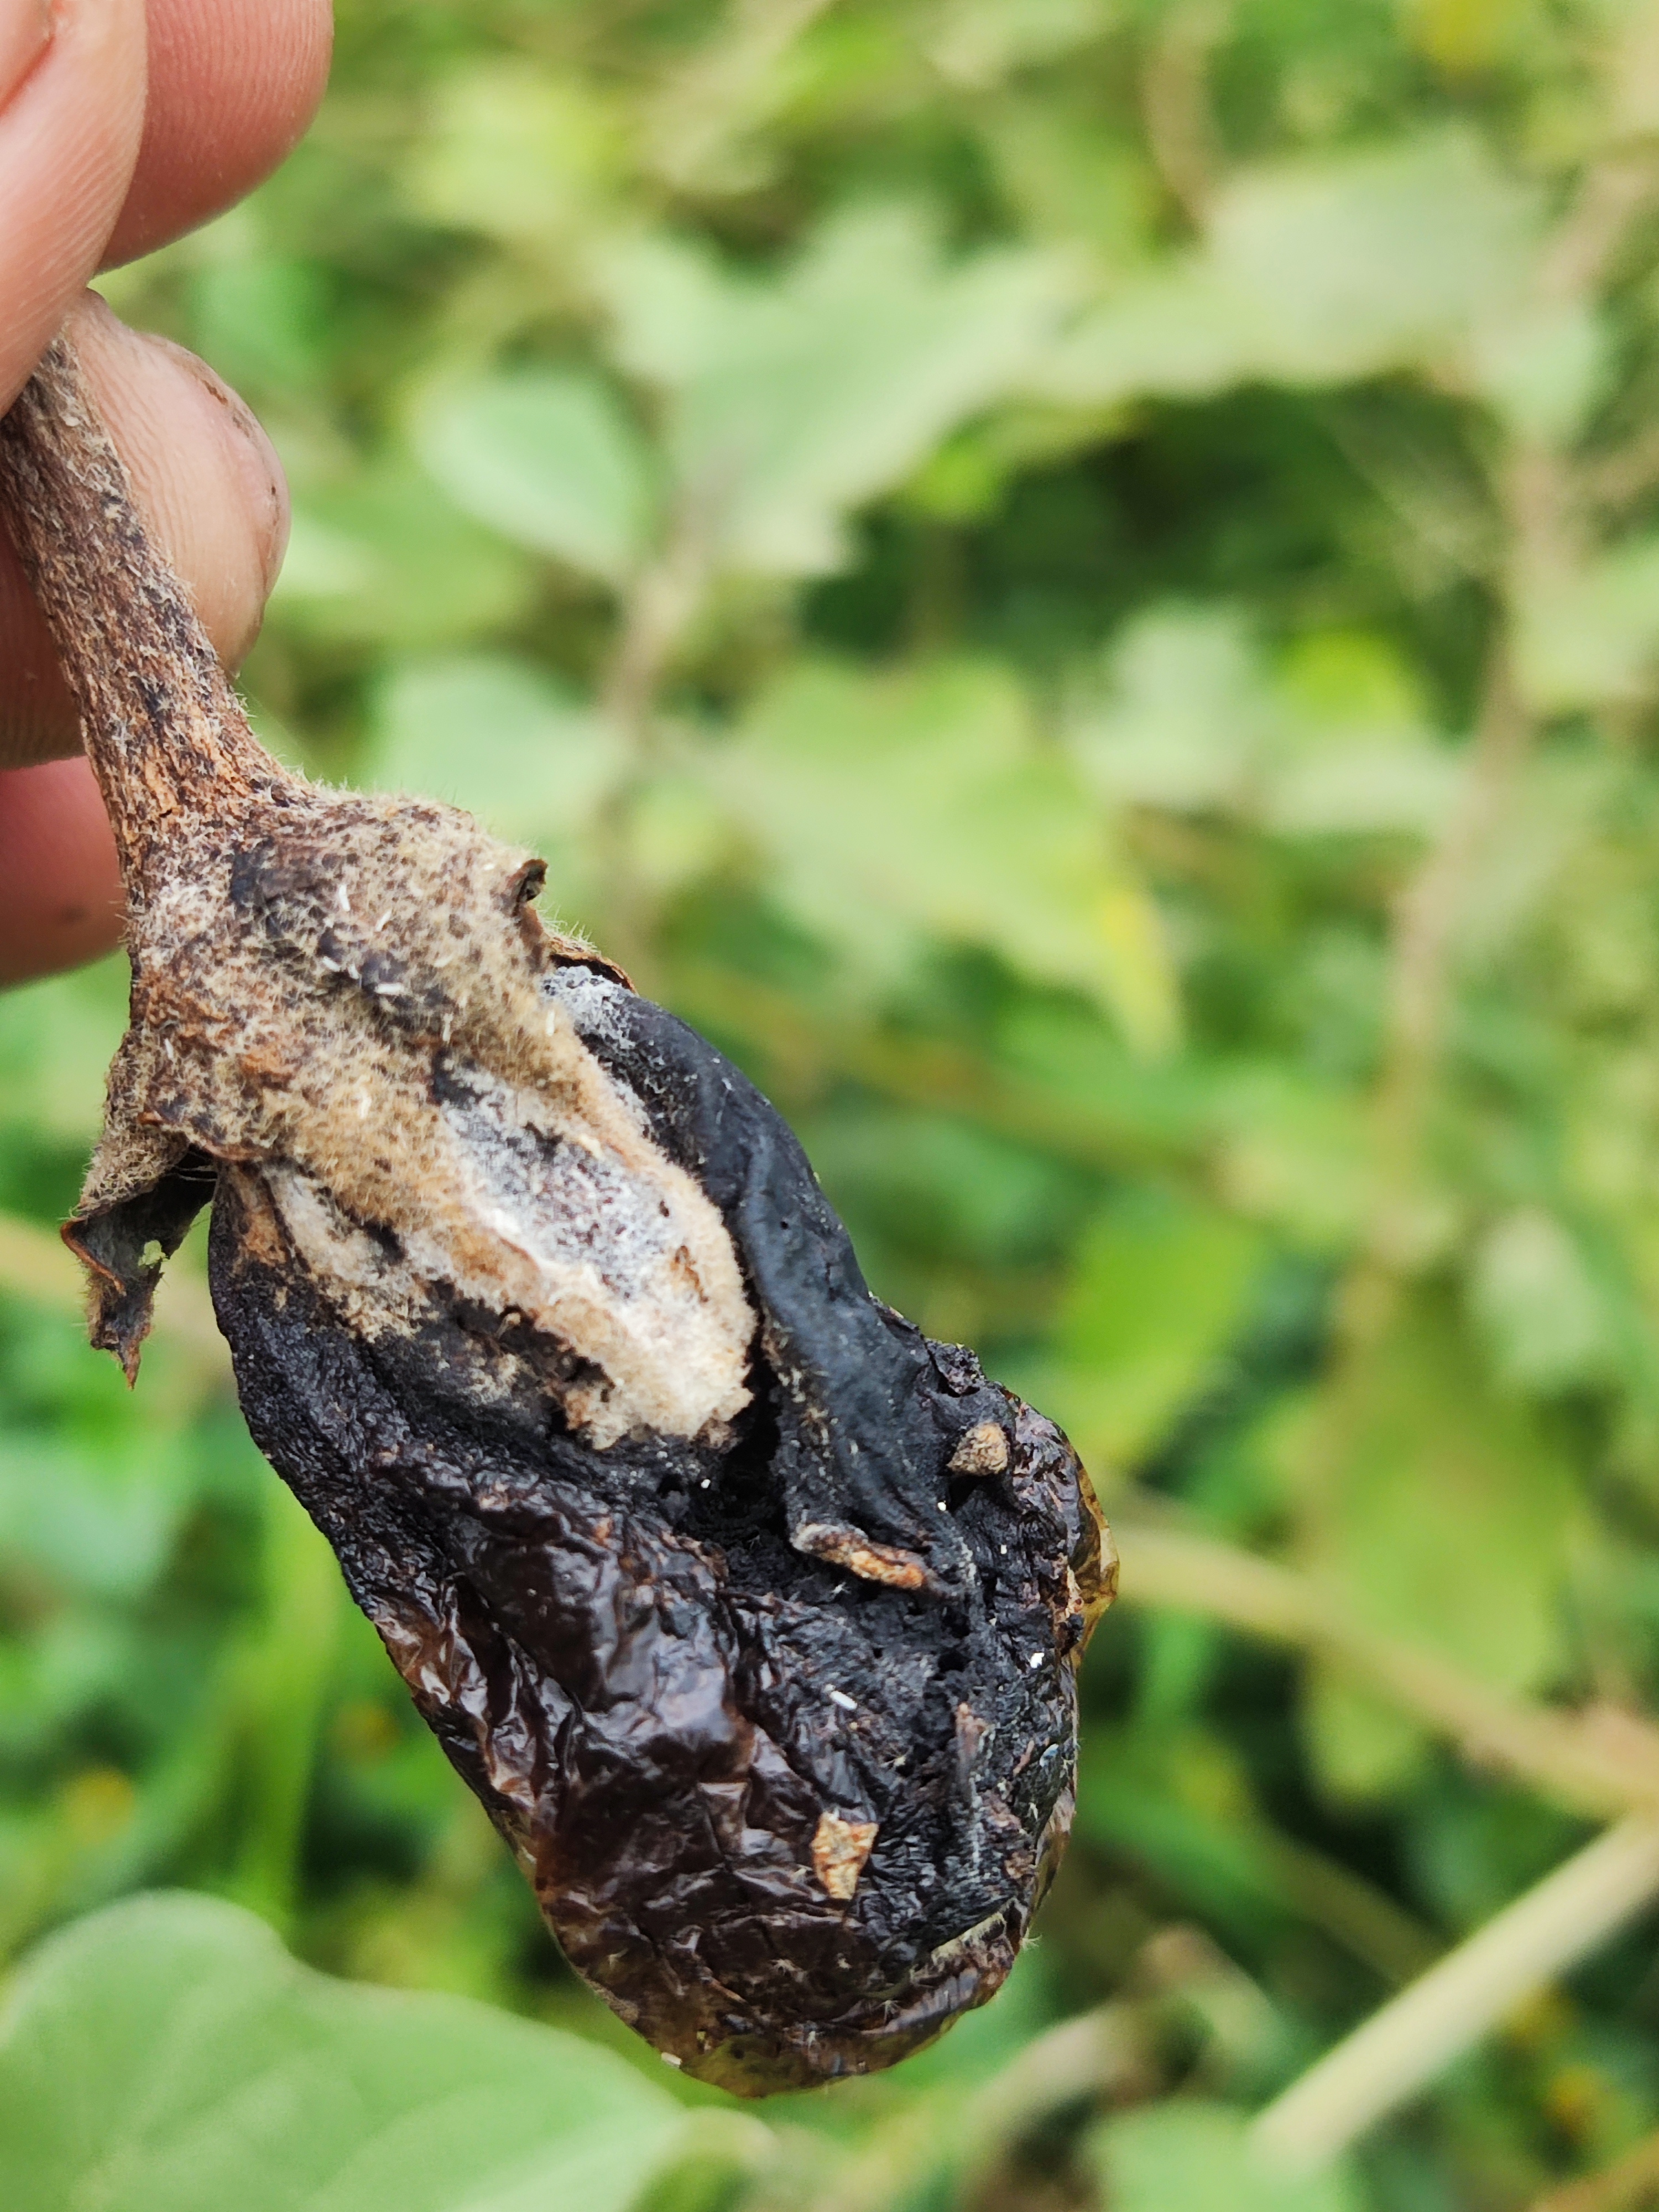
Label: Wet Rot